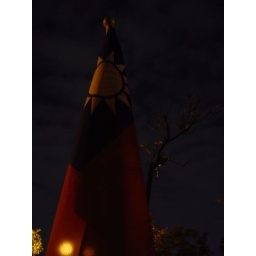
I was taken with the cobalt blue sky over Taipei at midnight. DSC02607